List of mammals of the Cayman Islands

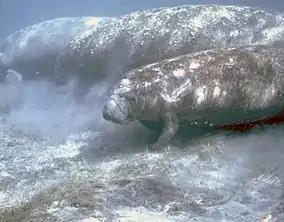
West Indian manatees

Sirenia is an order of fully aquatic, herbivorous mammals that inhabit rivers, estuaries, coastal marine waters, swamps, and marine wetlands. All four species are endangered.